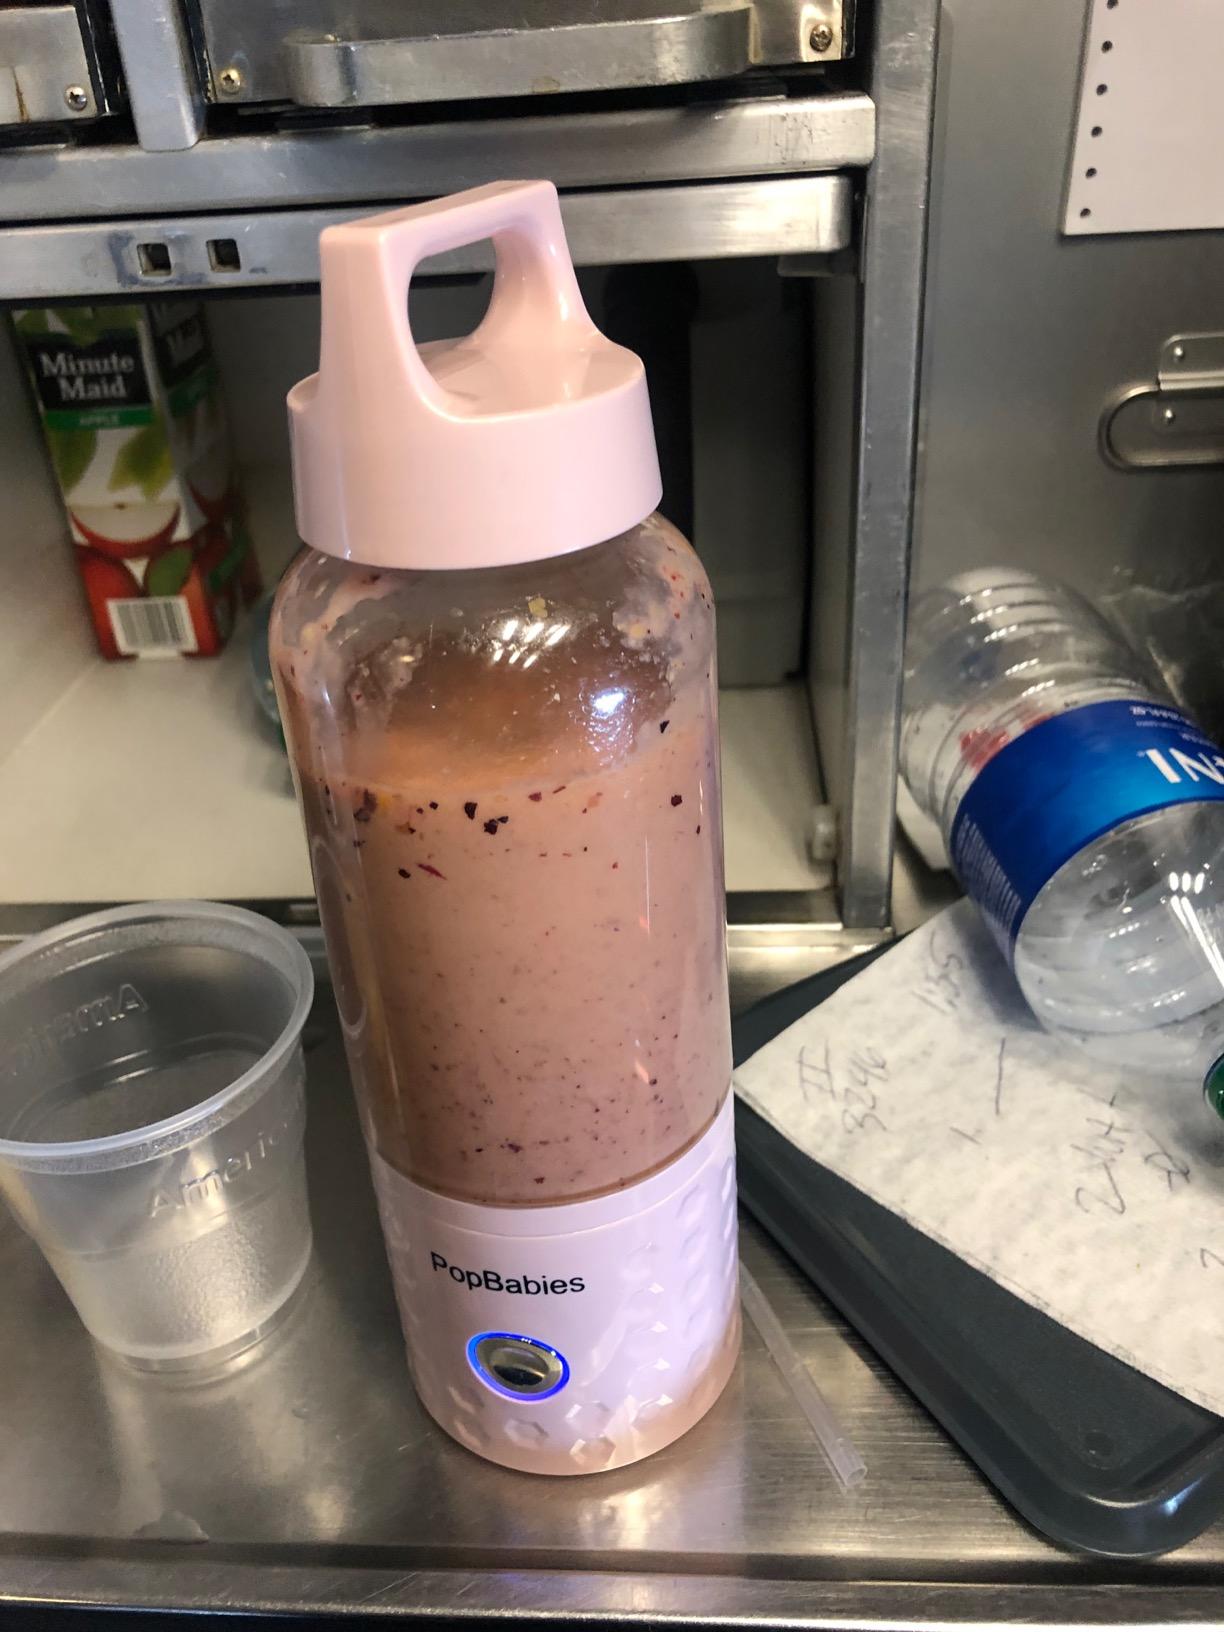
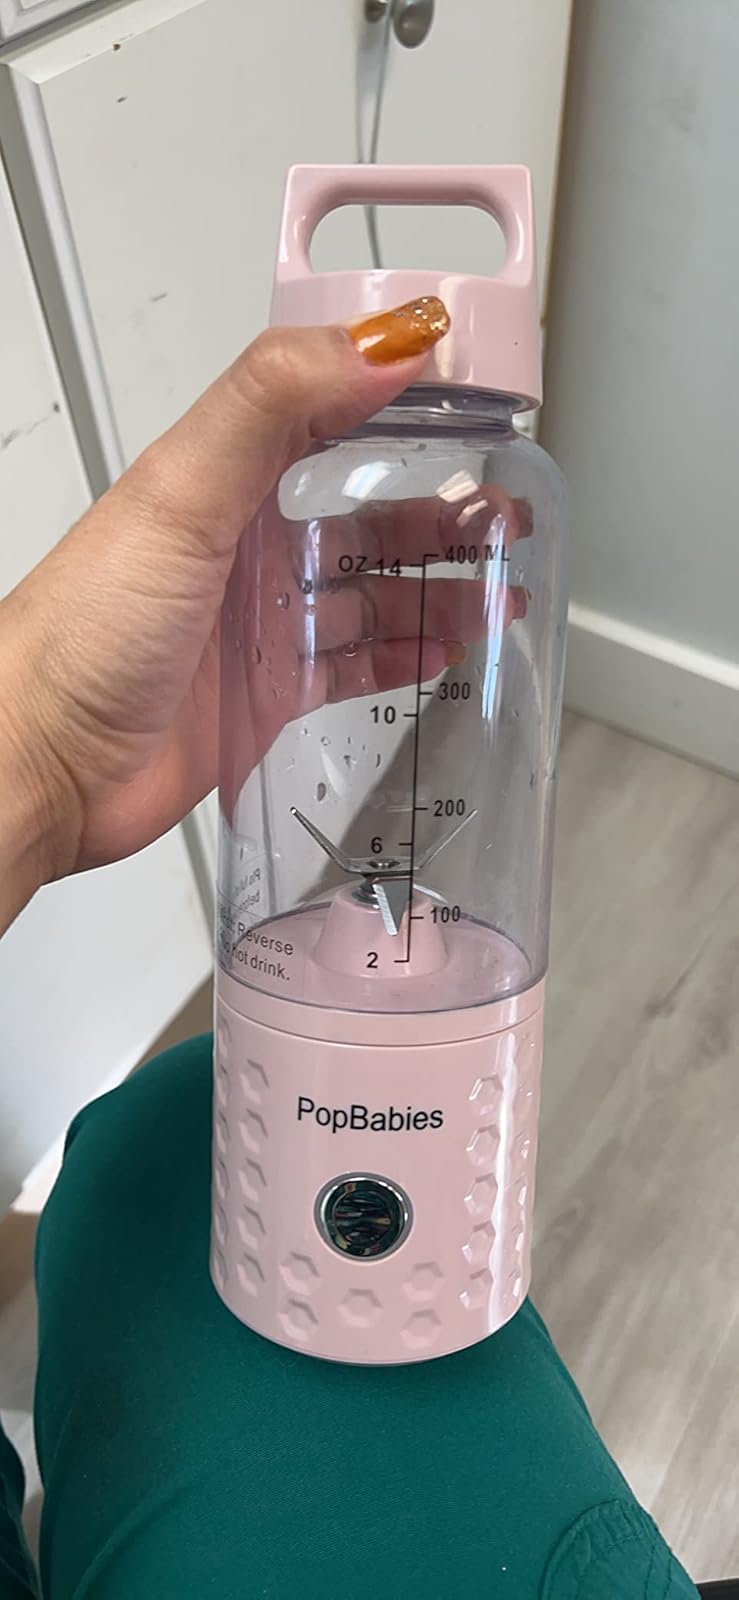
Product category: items_blender
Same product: yes